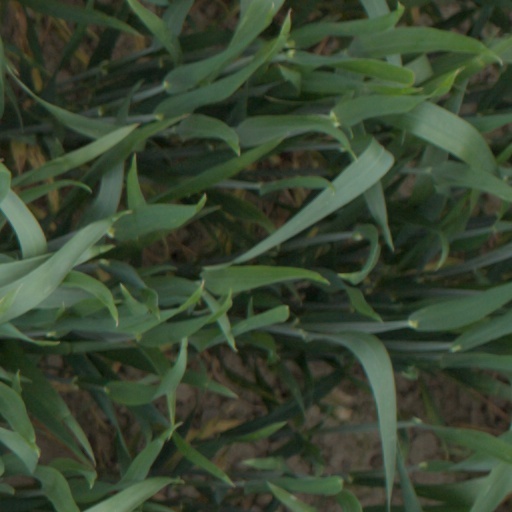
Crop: wheat